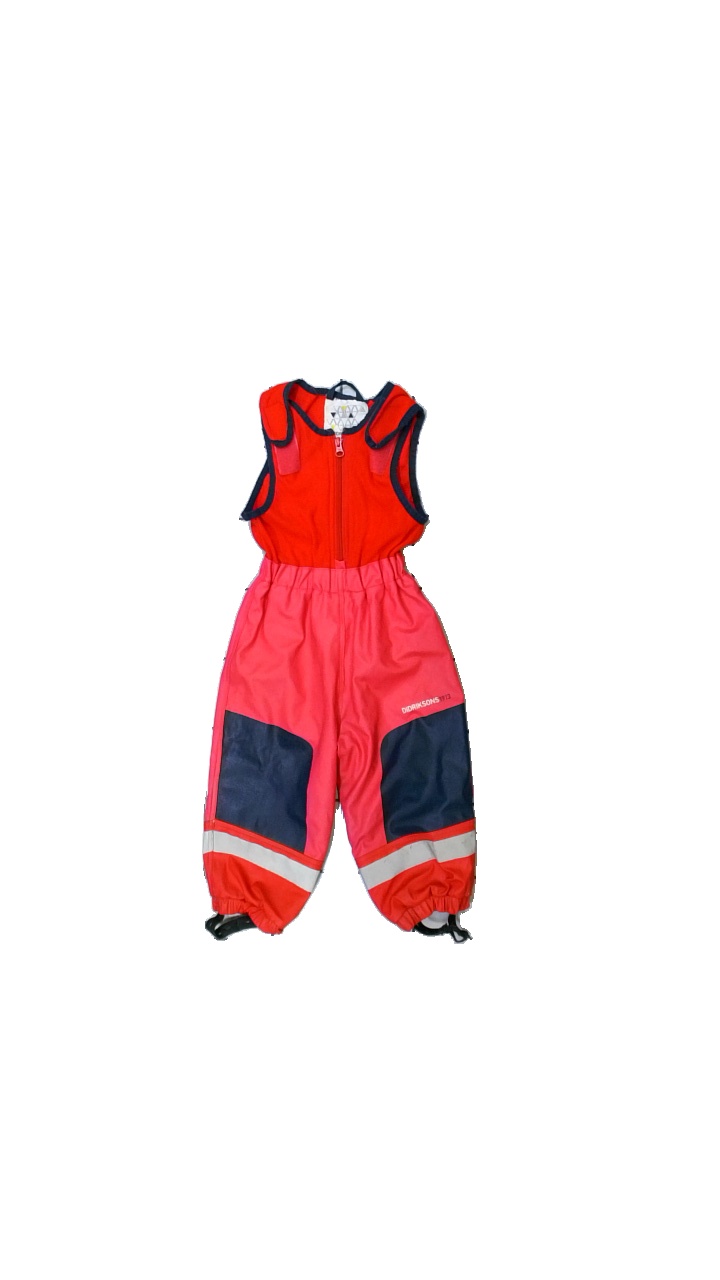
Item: Outerwear (Children)
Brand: Didriksons
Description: underställ/regnbyxor
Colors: Red, Blue, Pink
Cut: C-collar
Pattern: Logo print
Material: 54% akryl 46% polyester
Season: All
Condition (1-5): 3
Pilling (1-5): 1
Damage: nopprigt
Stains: Major
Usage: Export
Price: <50